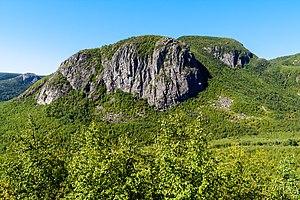
Le parc national des Grands-Jardins est un parc national du Québec, situé dans le territoire non organisé de Lac-Pikauba, dans la municipalité régionale de comté de Charlevoix, dans la région administrative de la Capitale-Nationale, au Québec, Canada.
Le mont du Lac à Moïse est une montagne du massif du Lac Jacques-Cartier située au sein du parc national des Grands-Jardins, dans le territoire non organisé de Lac-Pikauba, dans la municipalité régionale de comté de Charleboix, dans la région administrative de la Capitale-Nationale, au Québec, au Canada. Elle culmine à 960 mètres.